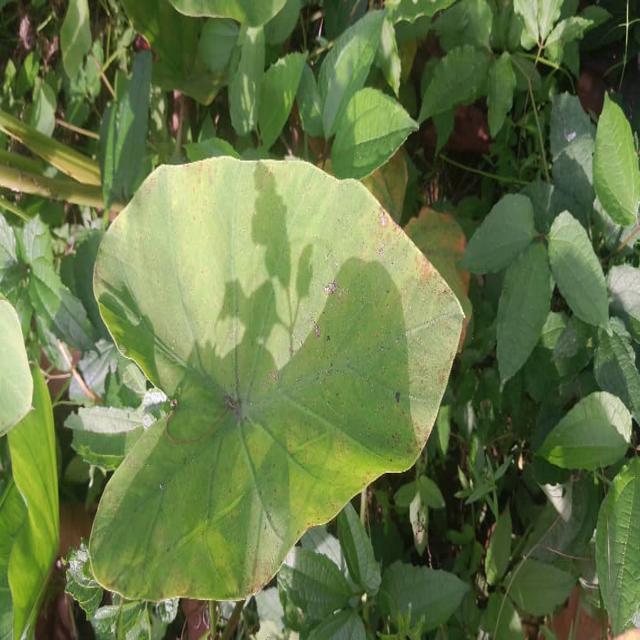
Label: Early_Blight